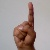
The image shows a hand gesture representing the letter 'D' in Indian Sign Language.